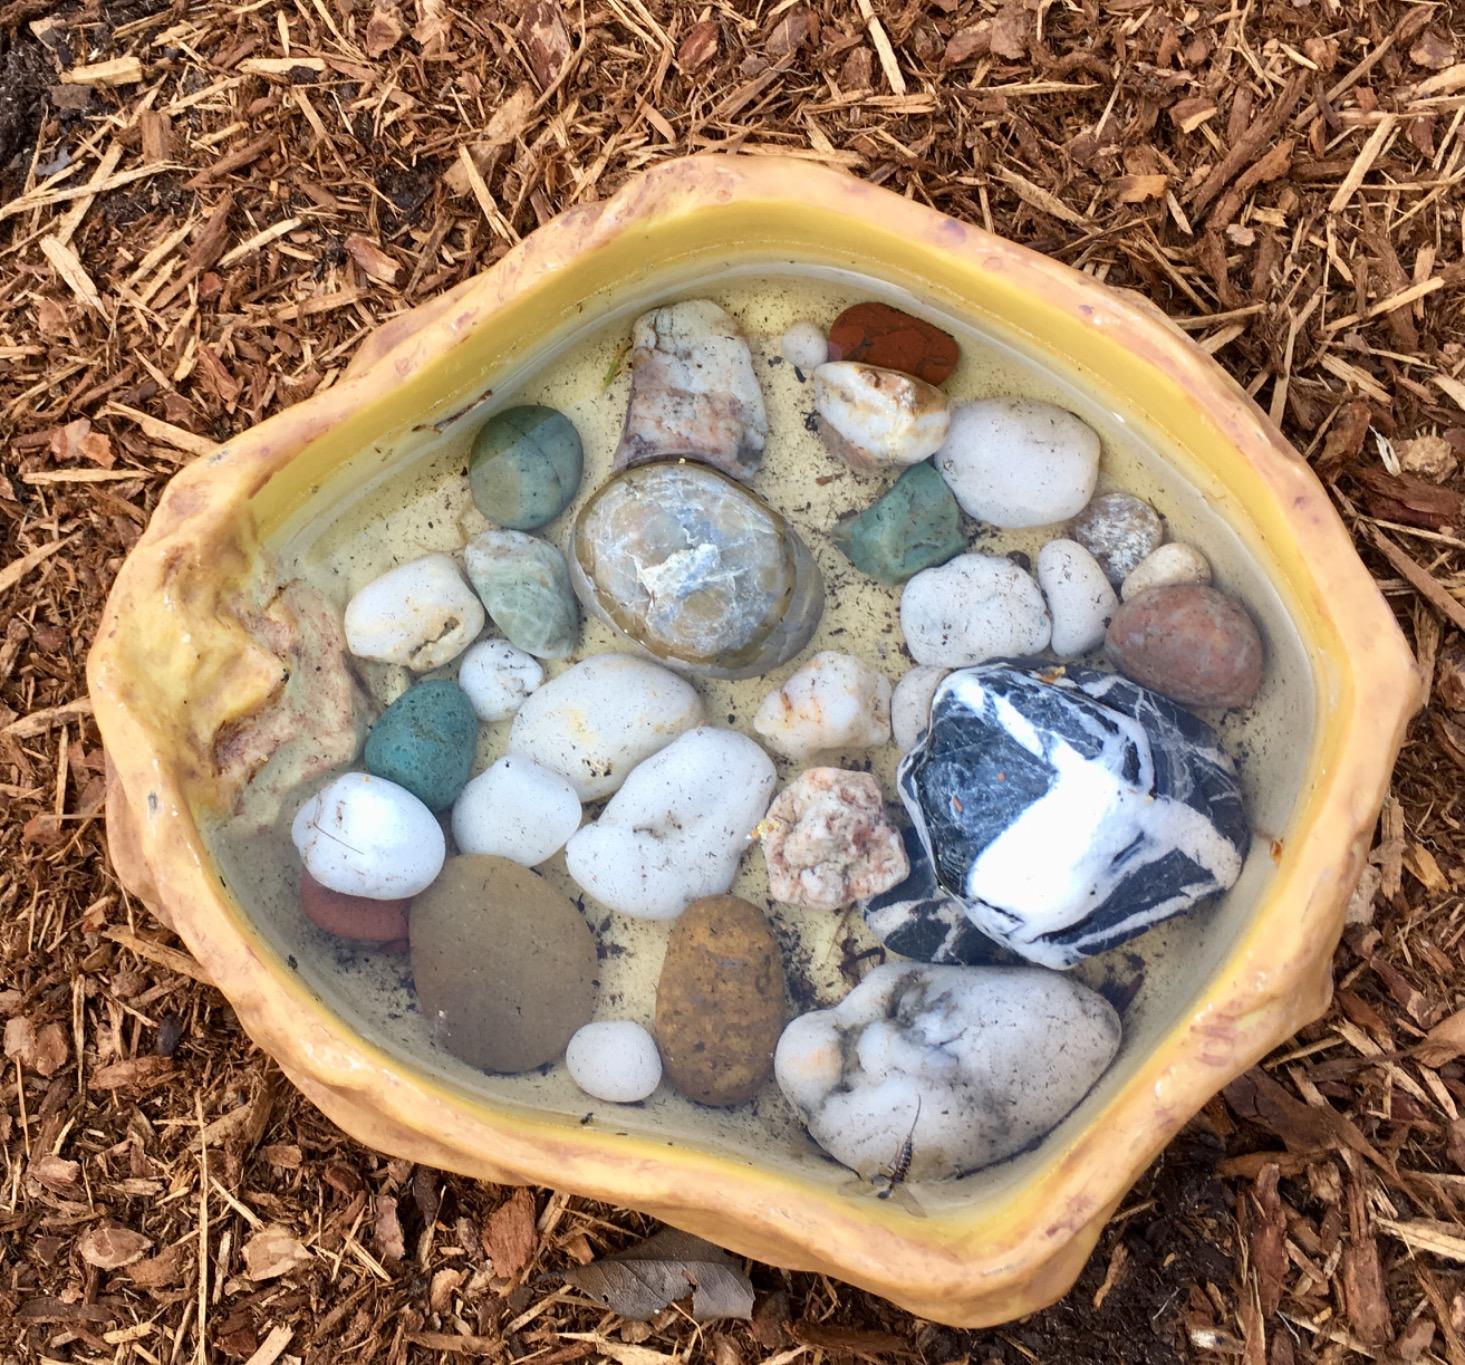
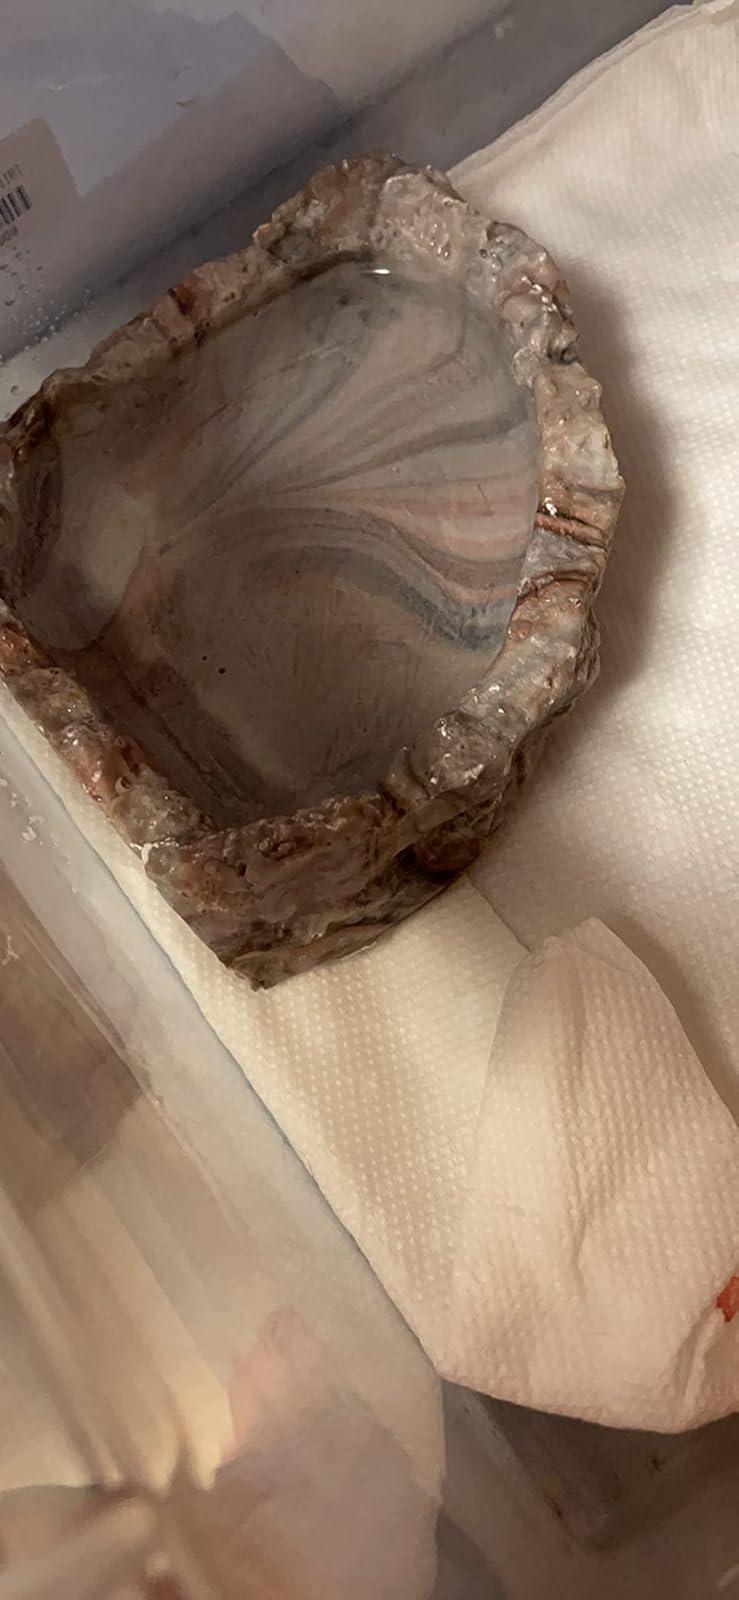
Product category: items_bowl
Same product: no